Jolyon Petch

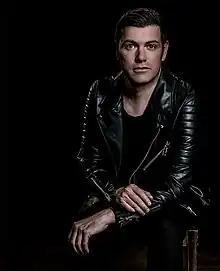
Petch at Press Shot 2022

Jolyon Petch is a New Zealand-born, Australian-based DJ, producer and remixer, best known for his singles "Holding On" and "Dreams", which spent 3 weeks and 7 weeks respectively at number one on the Australian ARIA Club chart. Petch also released music under the aliases of Elektrik Disko, Auckland House Authority, Digital Remedy and YolaDisko.